Sermaize

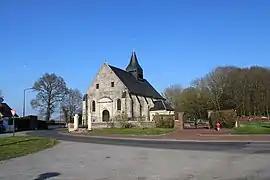
The church in Sermaize

Sermaize is a commune in the Oise department in northern France.